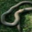
Label: worm